Doug Henry (baseball)

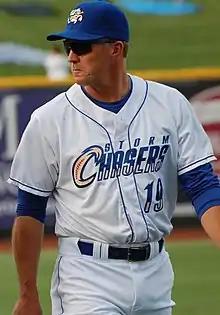
Henry with the Omaha Storm Chasers in 2012

Richard Douglas Henry (born December 10, 1963) is an American former professional baseball relief pitcher and current coach.